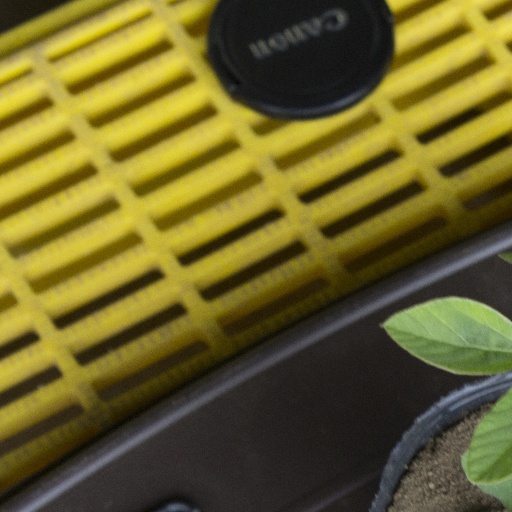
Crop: soybean